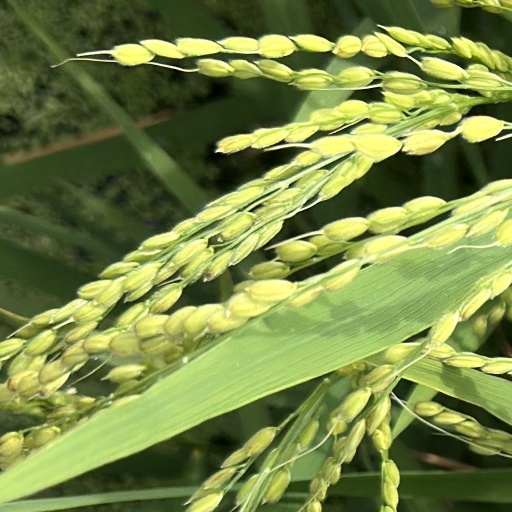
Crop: rice